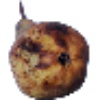
Label: pear_abate